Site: saxony
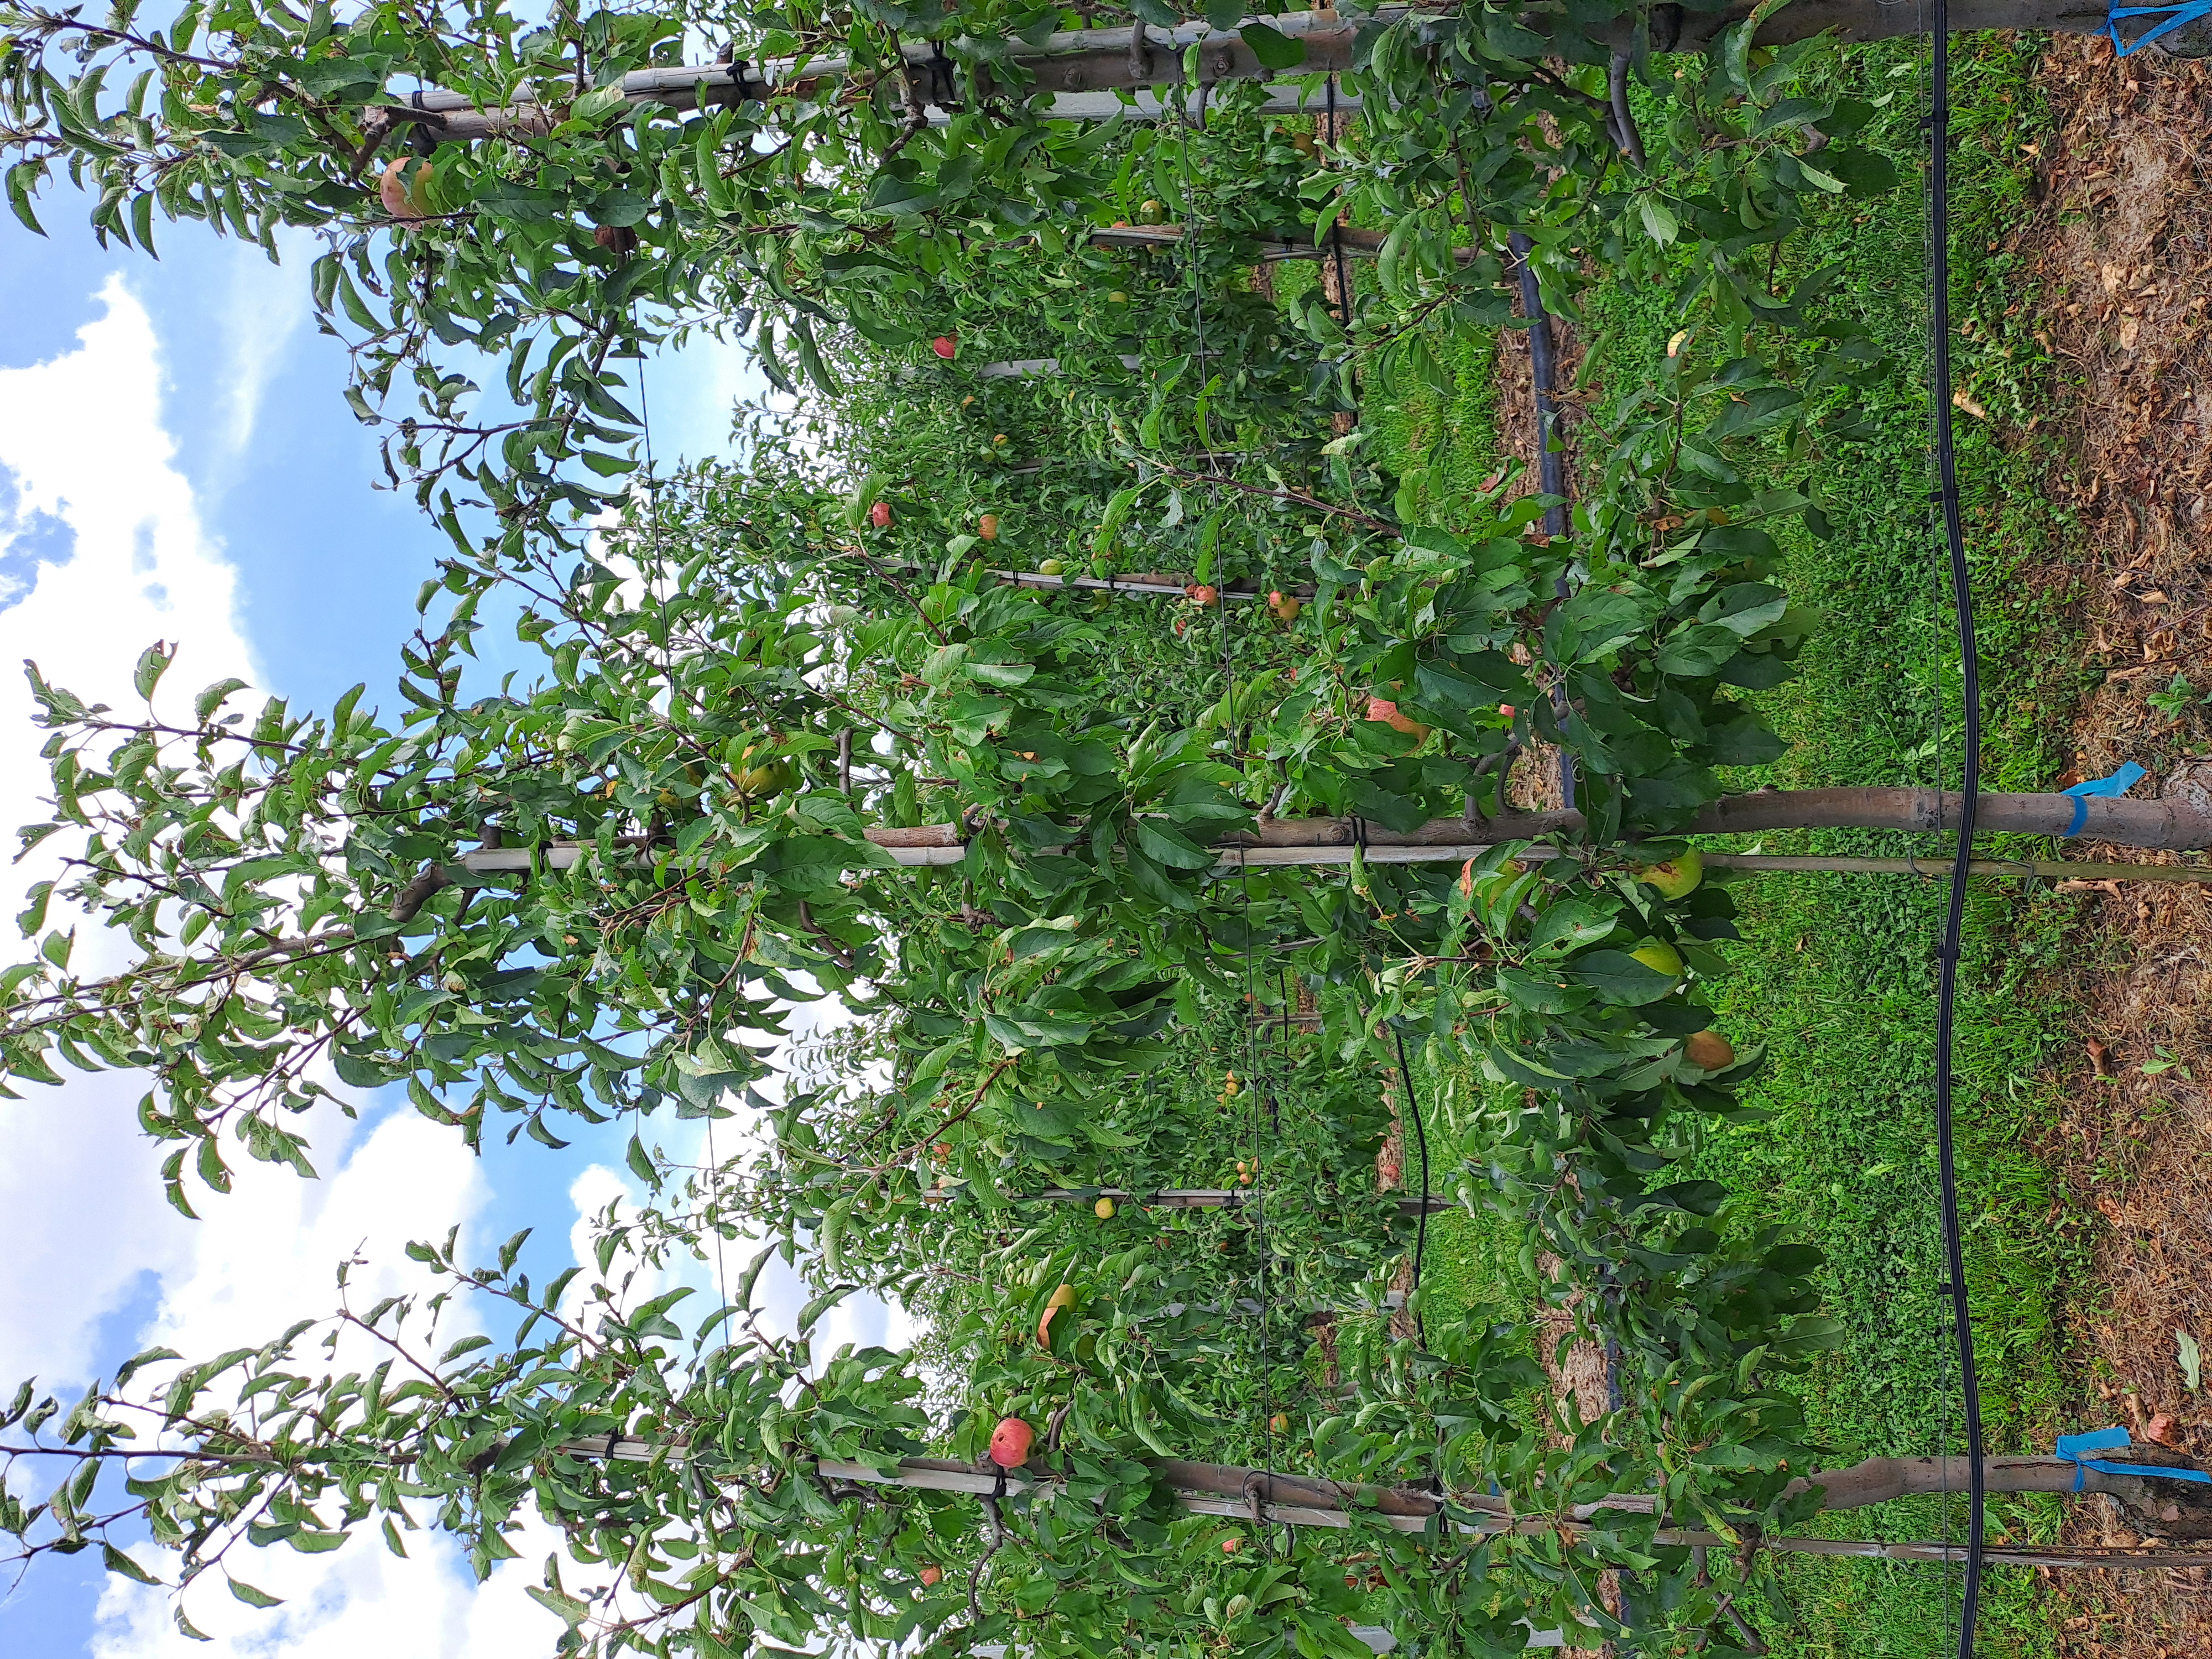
Growth stage (BBCH 85): Maturity of fruit and seed